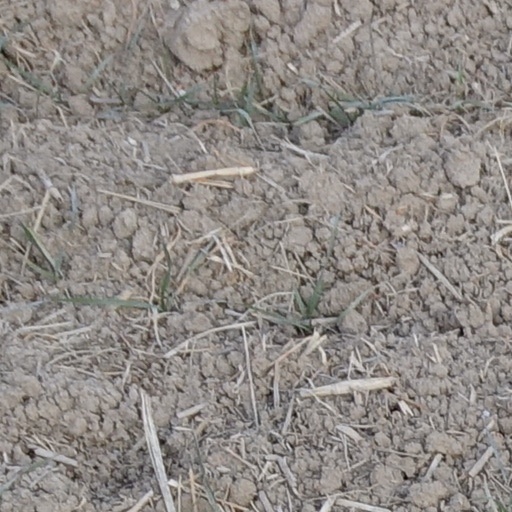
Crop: wheat